Red Fire

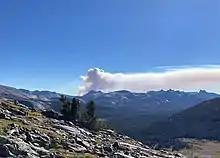
A small pyrocumulus cloud forms over the Red Fire in Yosemite on August 30, 2022

The Red Fire was a wildfire that burned in Yosemite National Park, Mariposa County, during California's wildfire season in 2022. Lightning started the fire, which was then discovered on August 4. The fire burned before it was declared completely contained on September 20. The Red Fire burned within the footprint of the 2001 Hoover Fire.